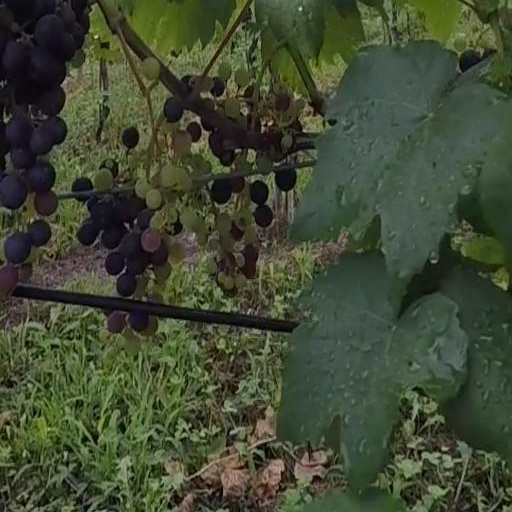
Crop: grape